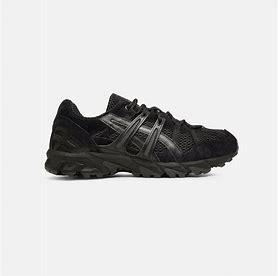
Brand: Asics
Model: Gel Sonoma 15 50